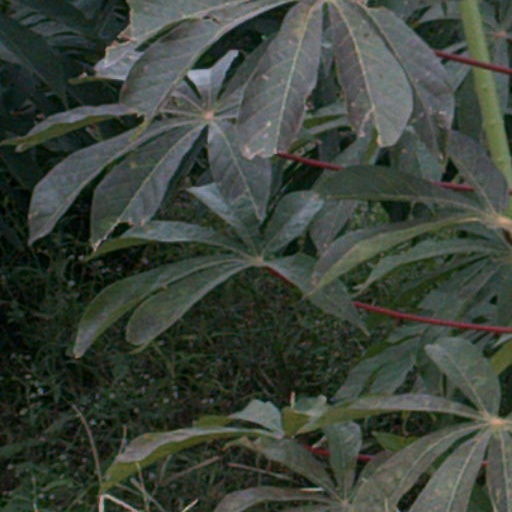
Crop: cassava